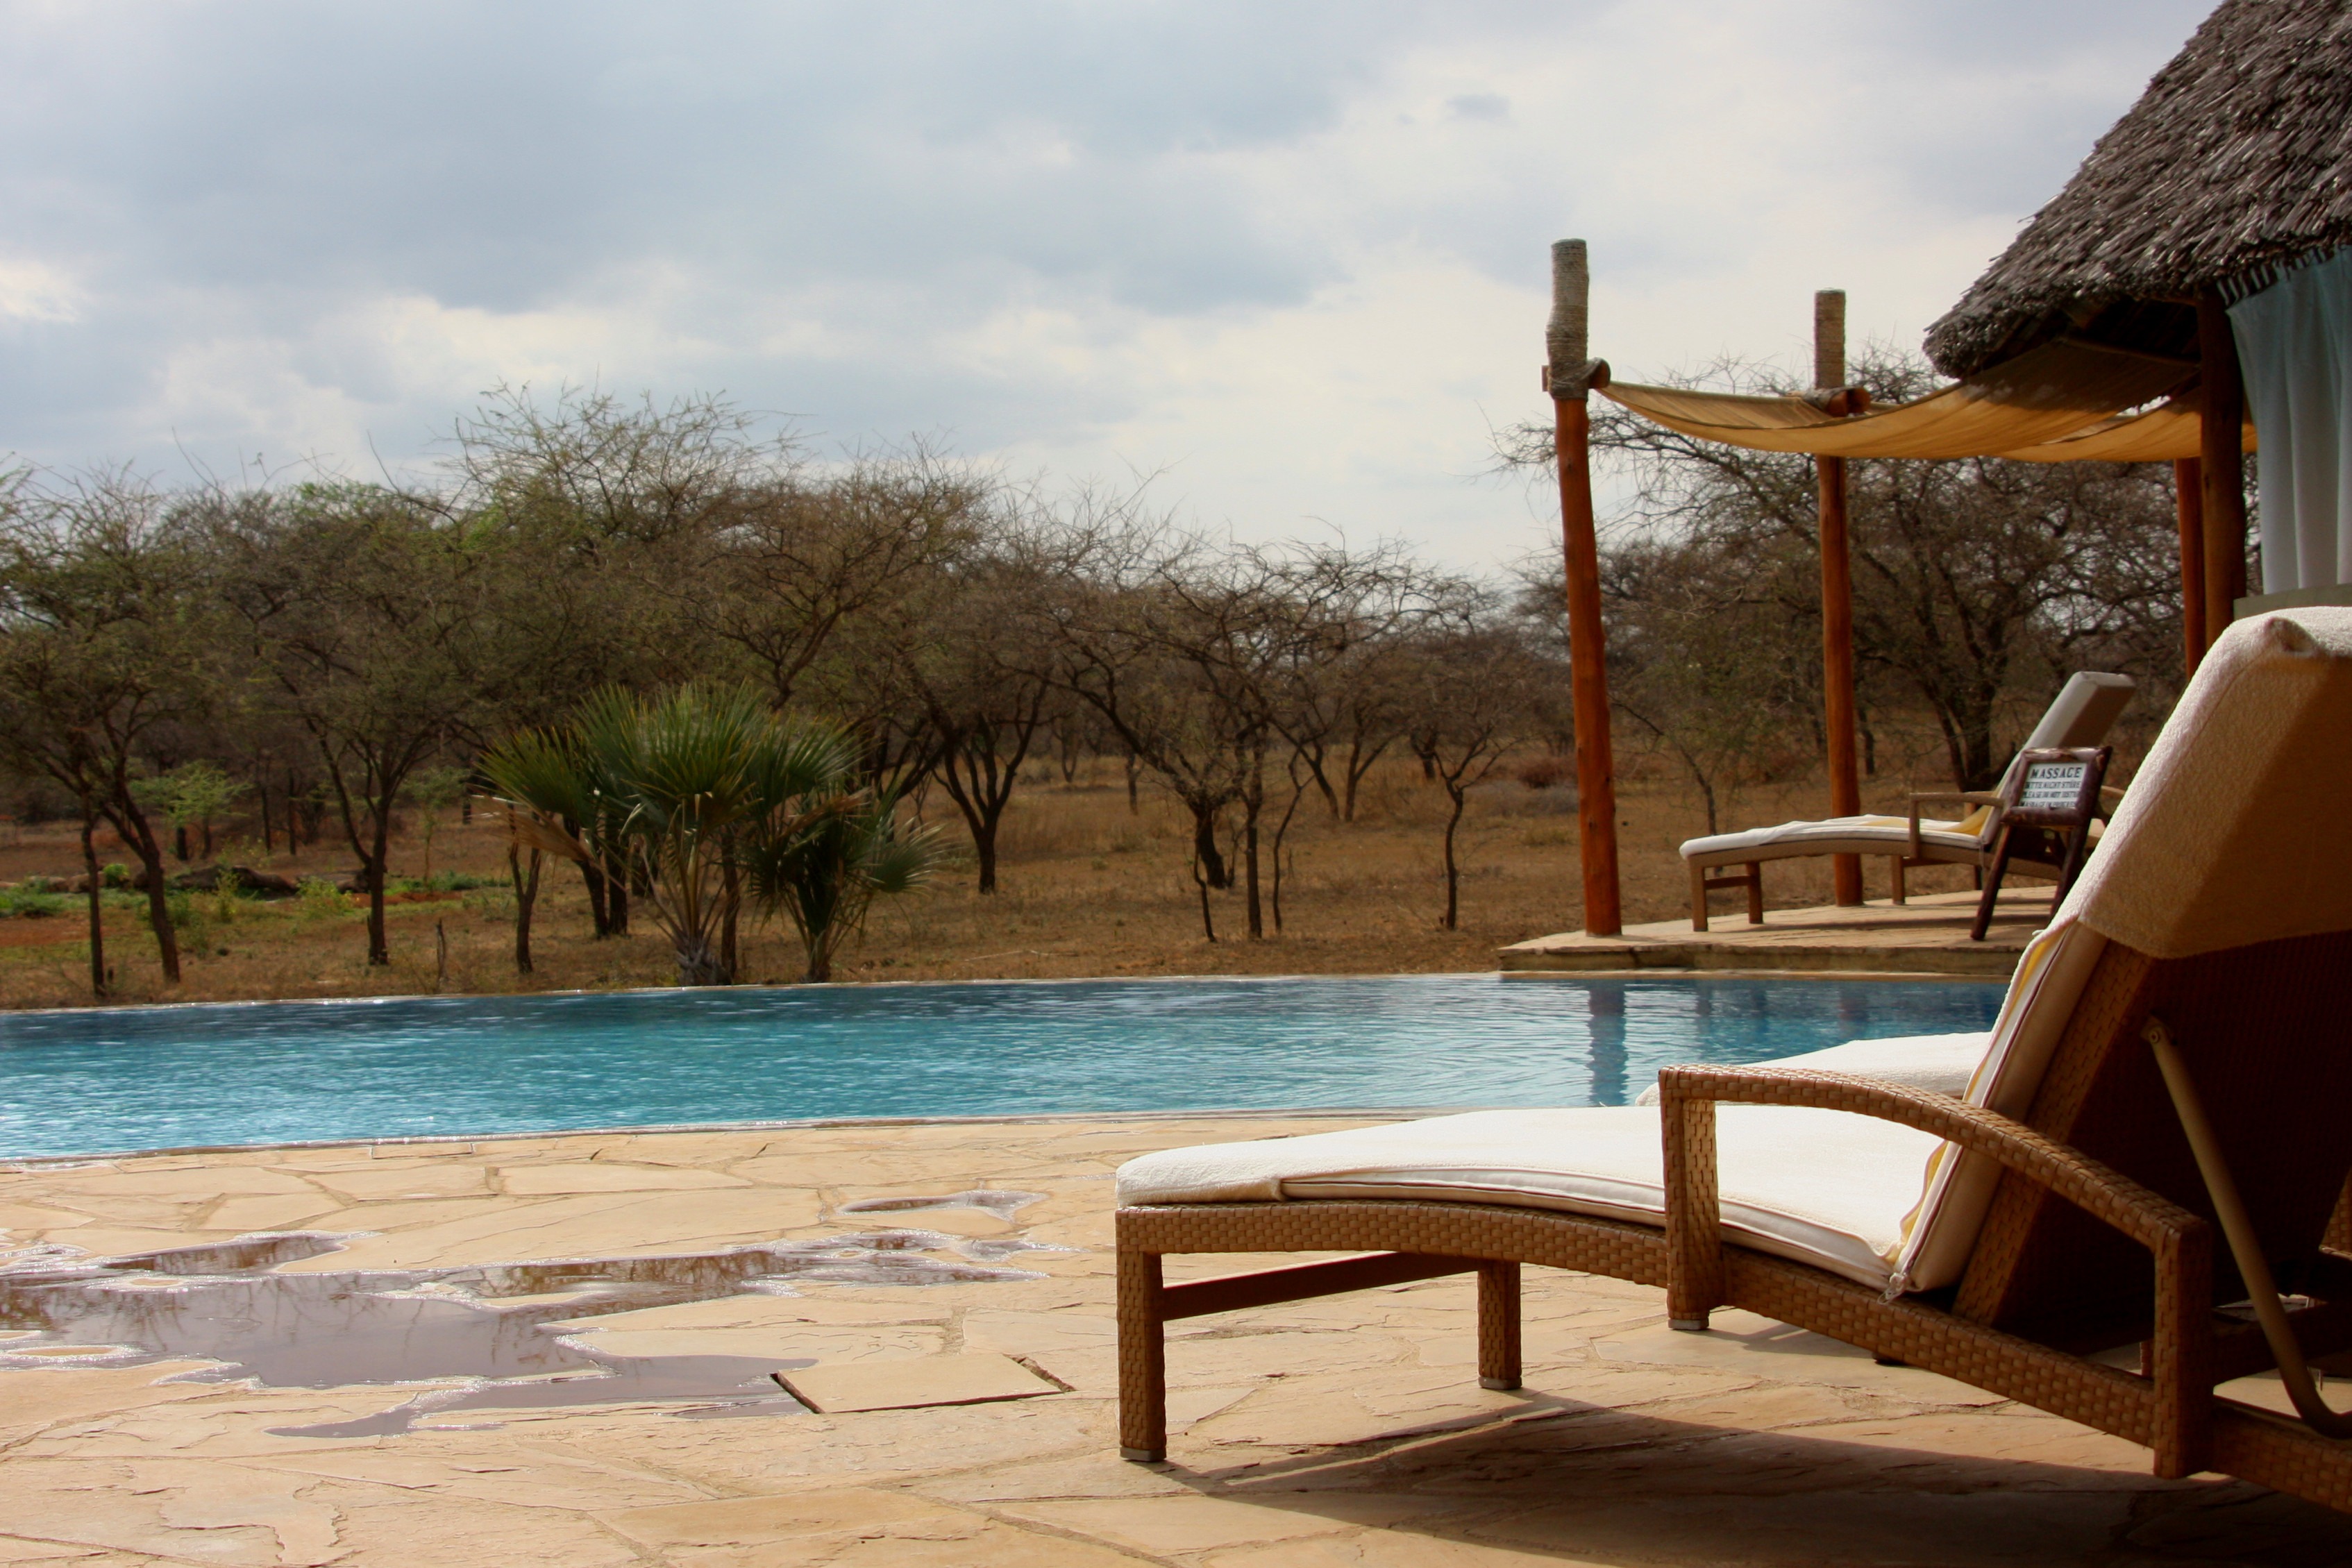
landscape, tree, water, vacation, recreation, pool, relax, swimming pool, africa, property, leisure, tent, relaxing, luxury, hotel, resort, camp, spa, lodge, massage, safari, therapy, real estate, outdoor furniture, outdoor structure, sunlounger